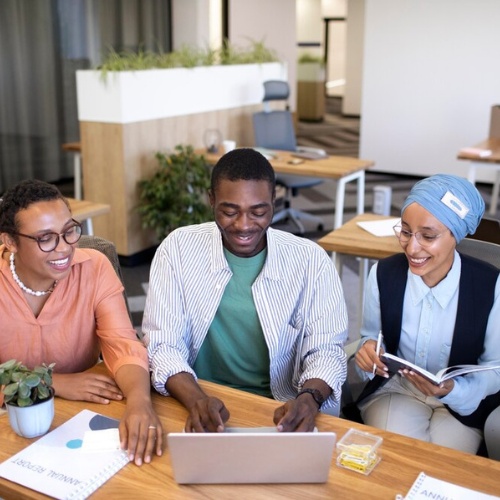
StarUp Work Spaces (Town)
Brand: WhatsShop
Category: Services > Business Services > Office Services